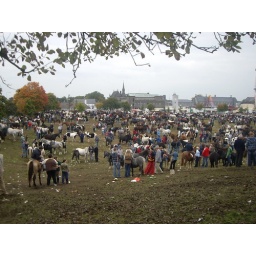
The famous fair green in Ballinasloe on horse fair day